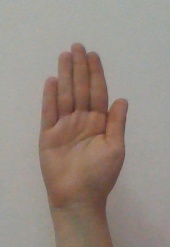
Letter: seen